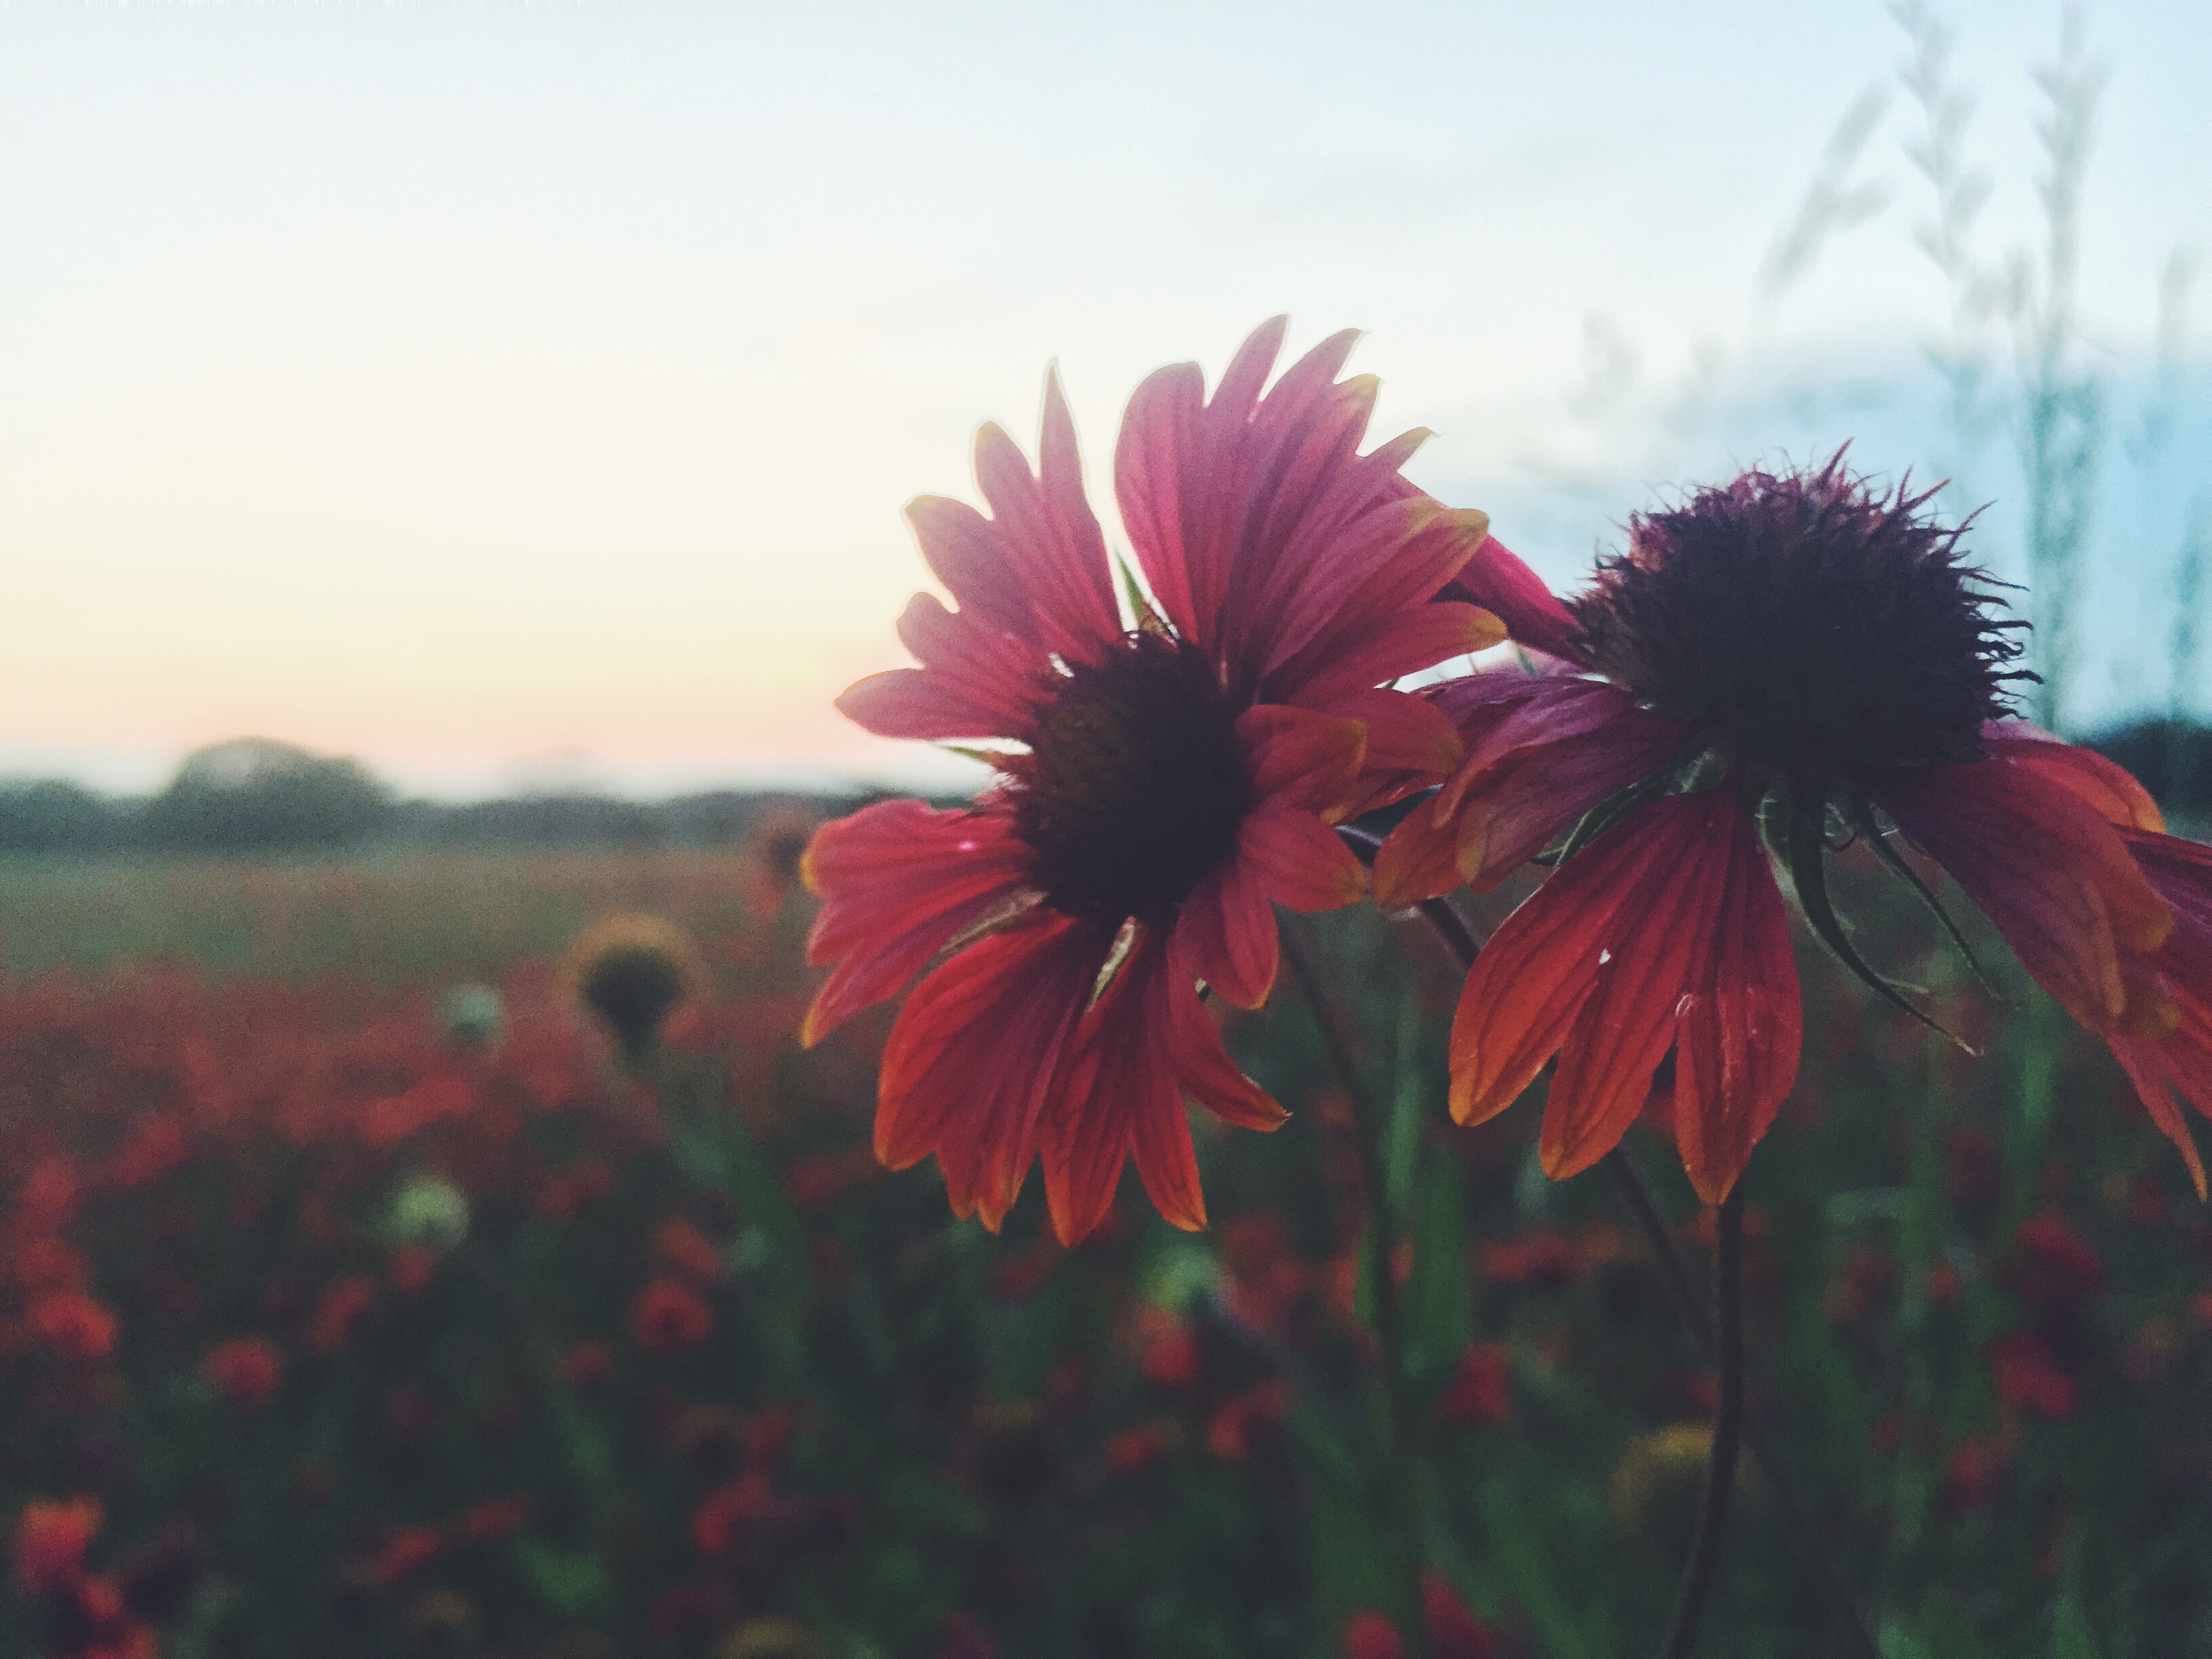
nature, plant, sky, field, meadow, sunlight, flower, petal, autumn, flora, wildflower, macro photography, flowering plant, daisy family, land plant